La rubia del camino

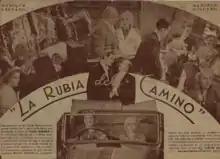
Poster for the film

La rubia del camino ("The Blonde on the Road") is a 1938 Argentine romantic comedy written and directed by Manuel Romero. A celebrated film of the Golden Age of Argentine cinema, it features actress Paulina Singerman in her film debut.